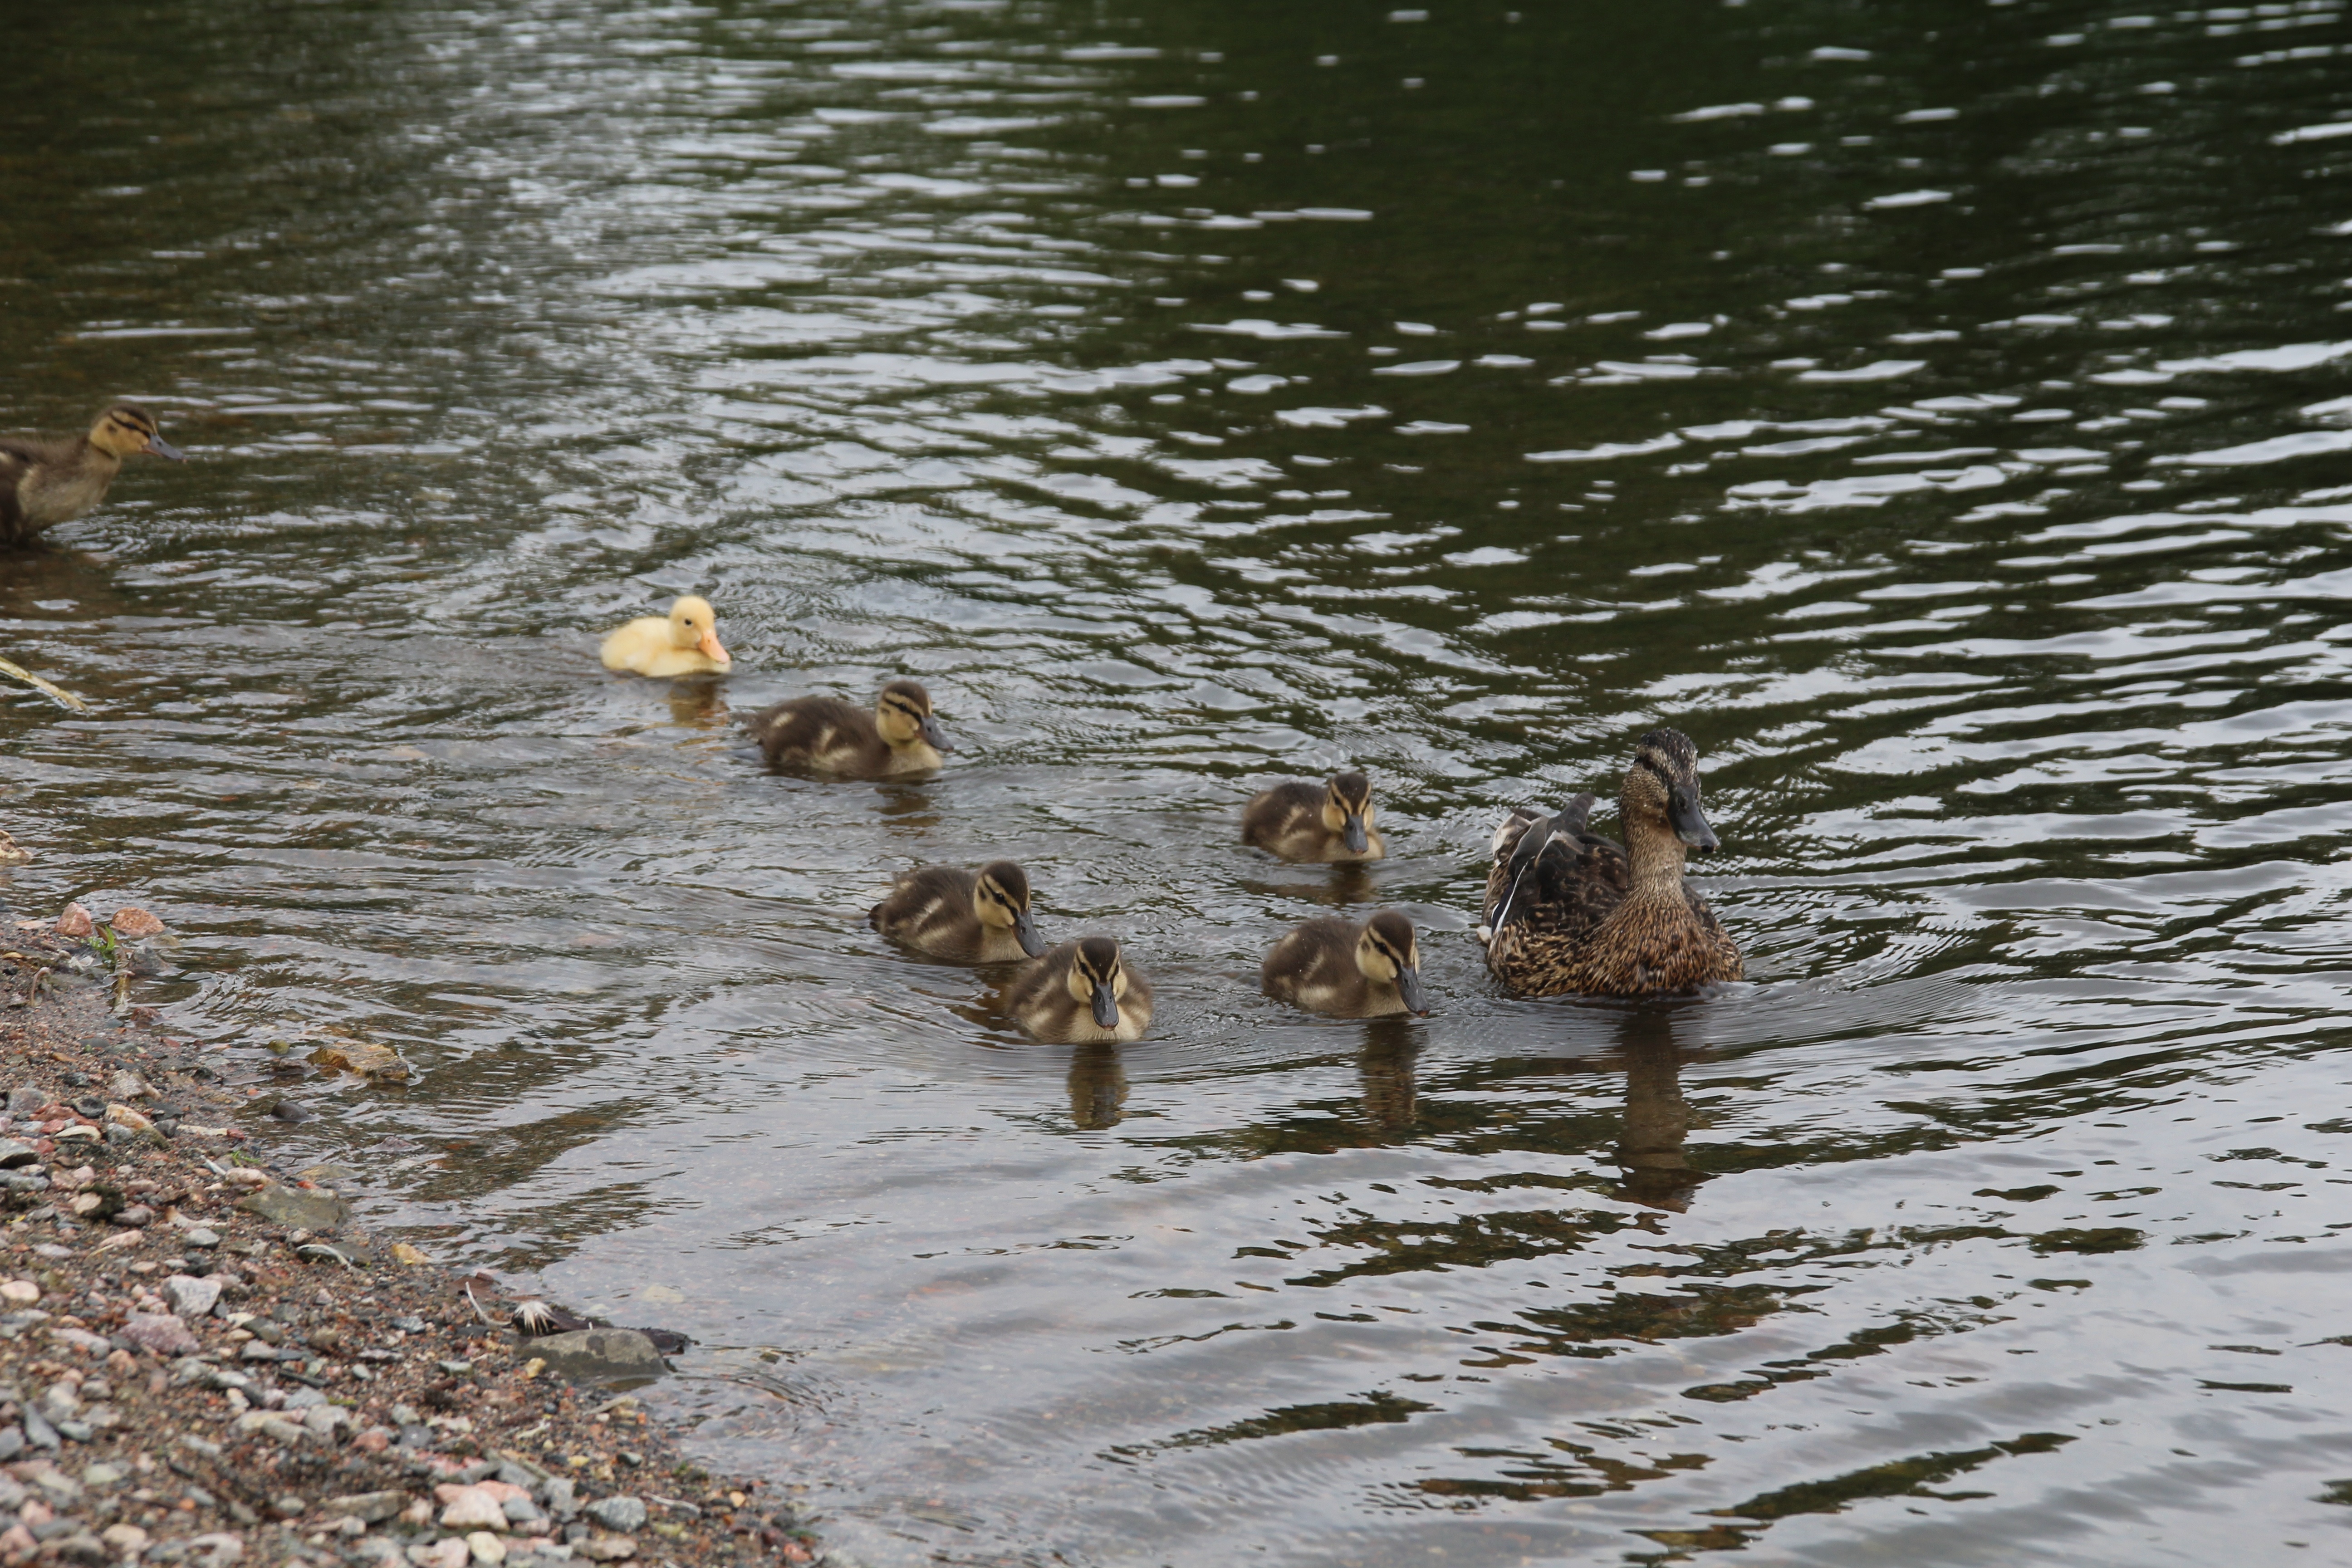
water, nature, bird, animal, wildlife, reflection, fauna, birds, duck, vertebrate, waterfowl, water bird, mallard, anas platyrhynchos, ducks geese and swans